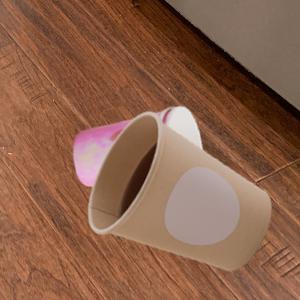
Label: cups